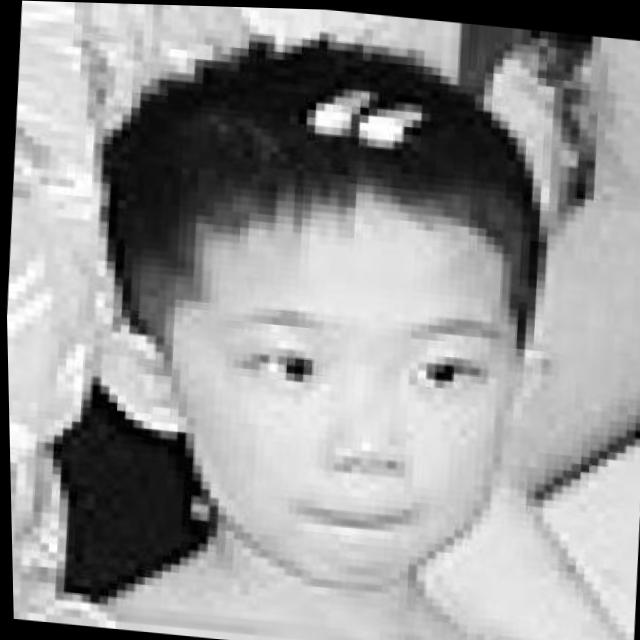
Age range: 0-12